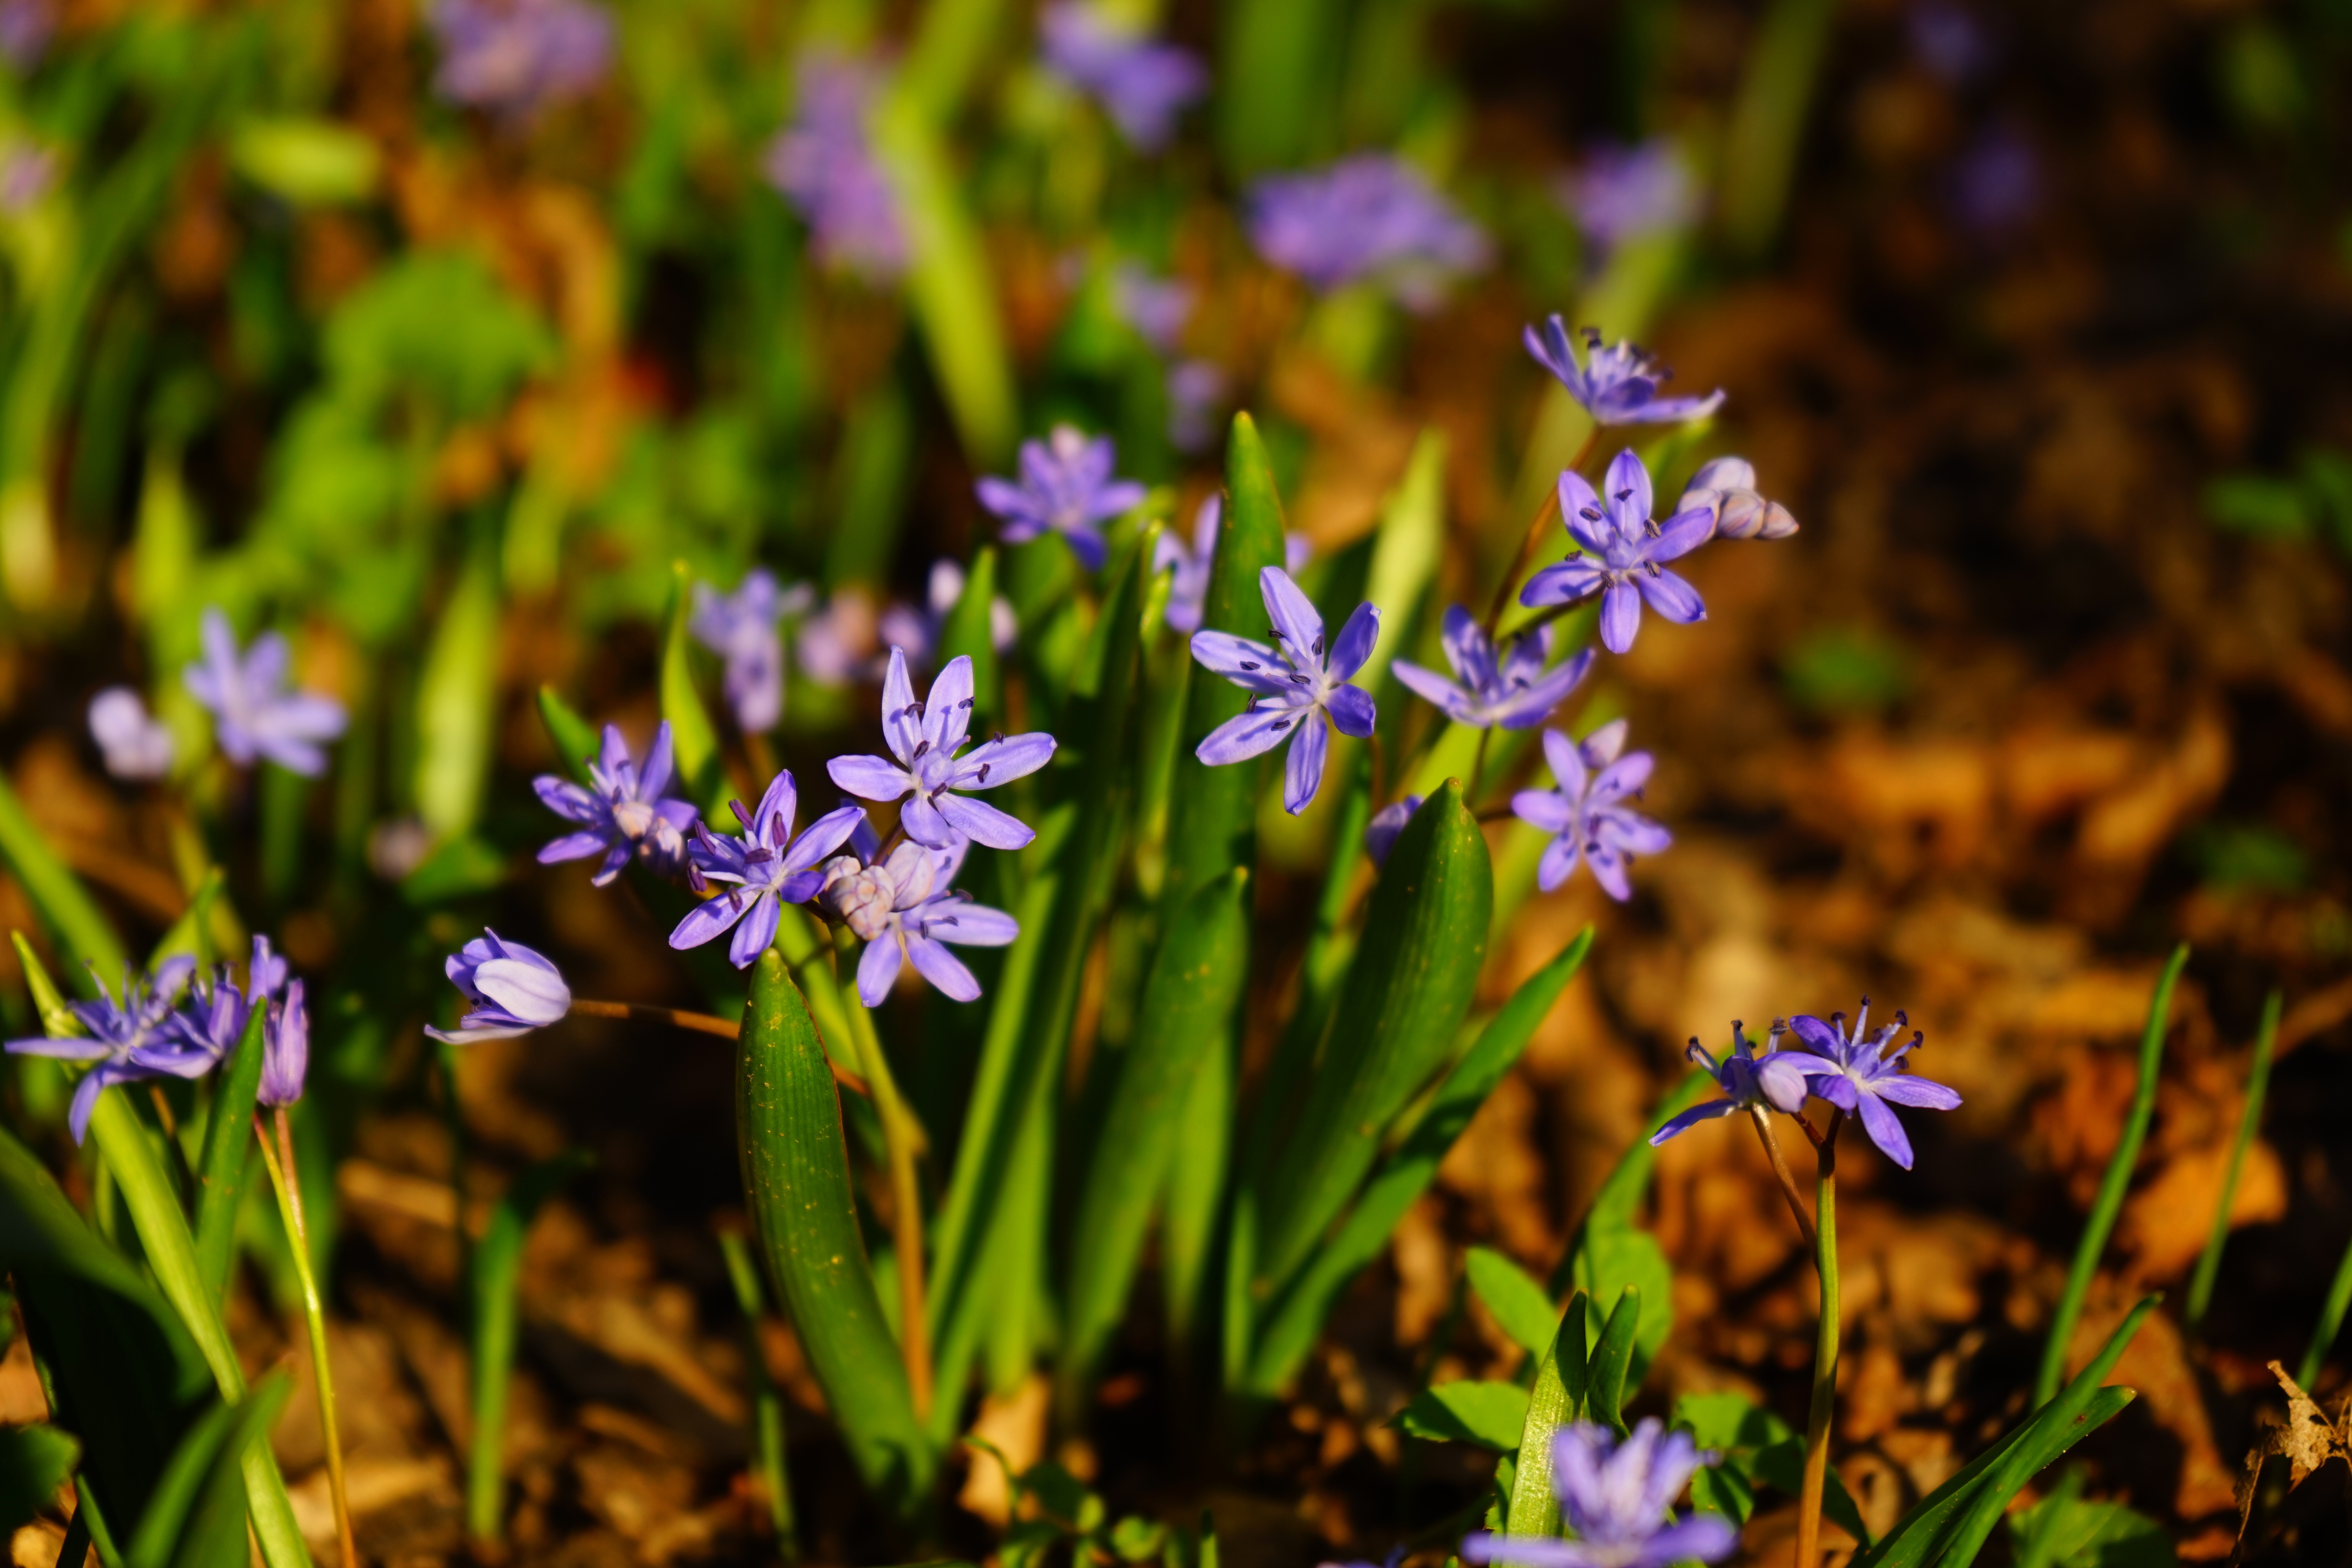
nature, blossom, plant, meadow, prairie, flower, bloom, spring, herb, botany, blue, flora, wildflower, early bloomer, scilla, macro photography, harbinger of spring, flowering plant, asparagaceae, blue star, chionodoxa luciliae, asparagus plant, land plant, english lavender, scilla bifolia, scilloideae, zweibl ttriger blue star, two sea onion